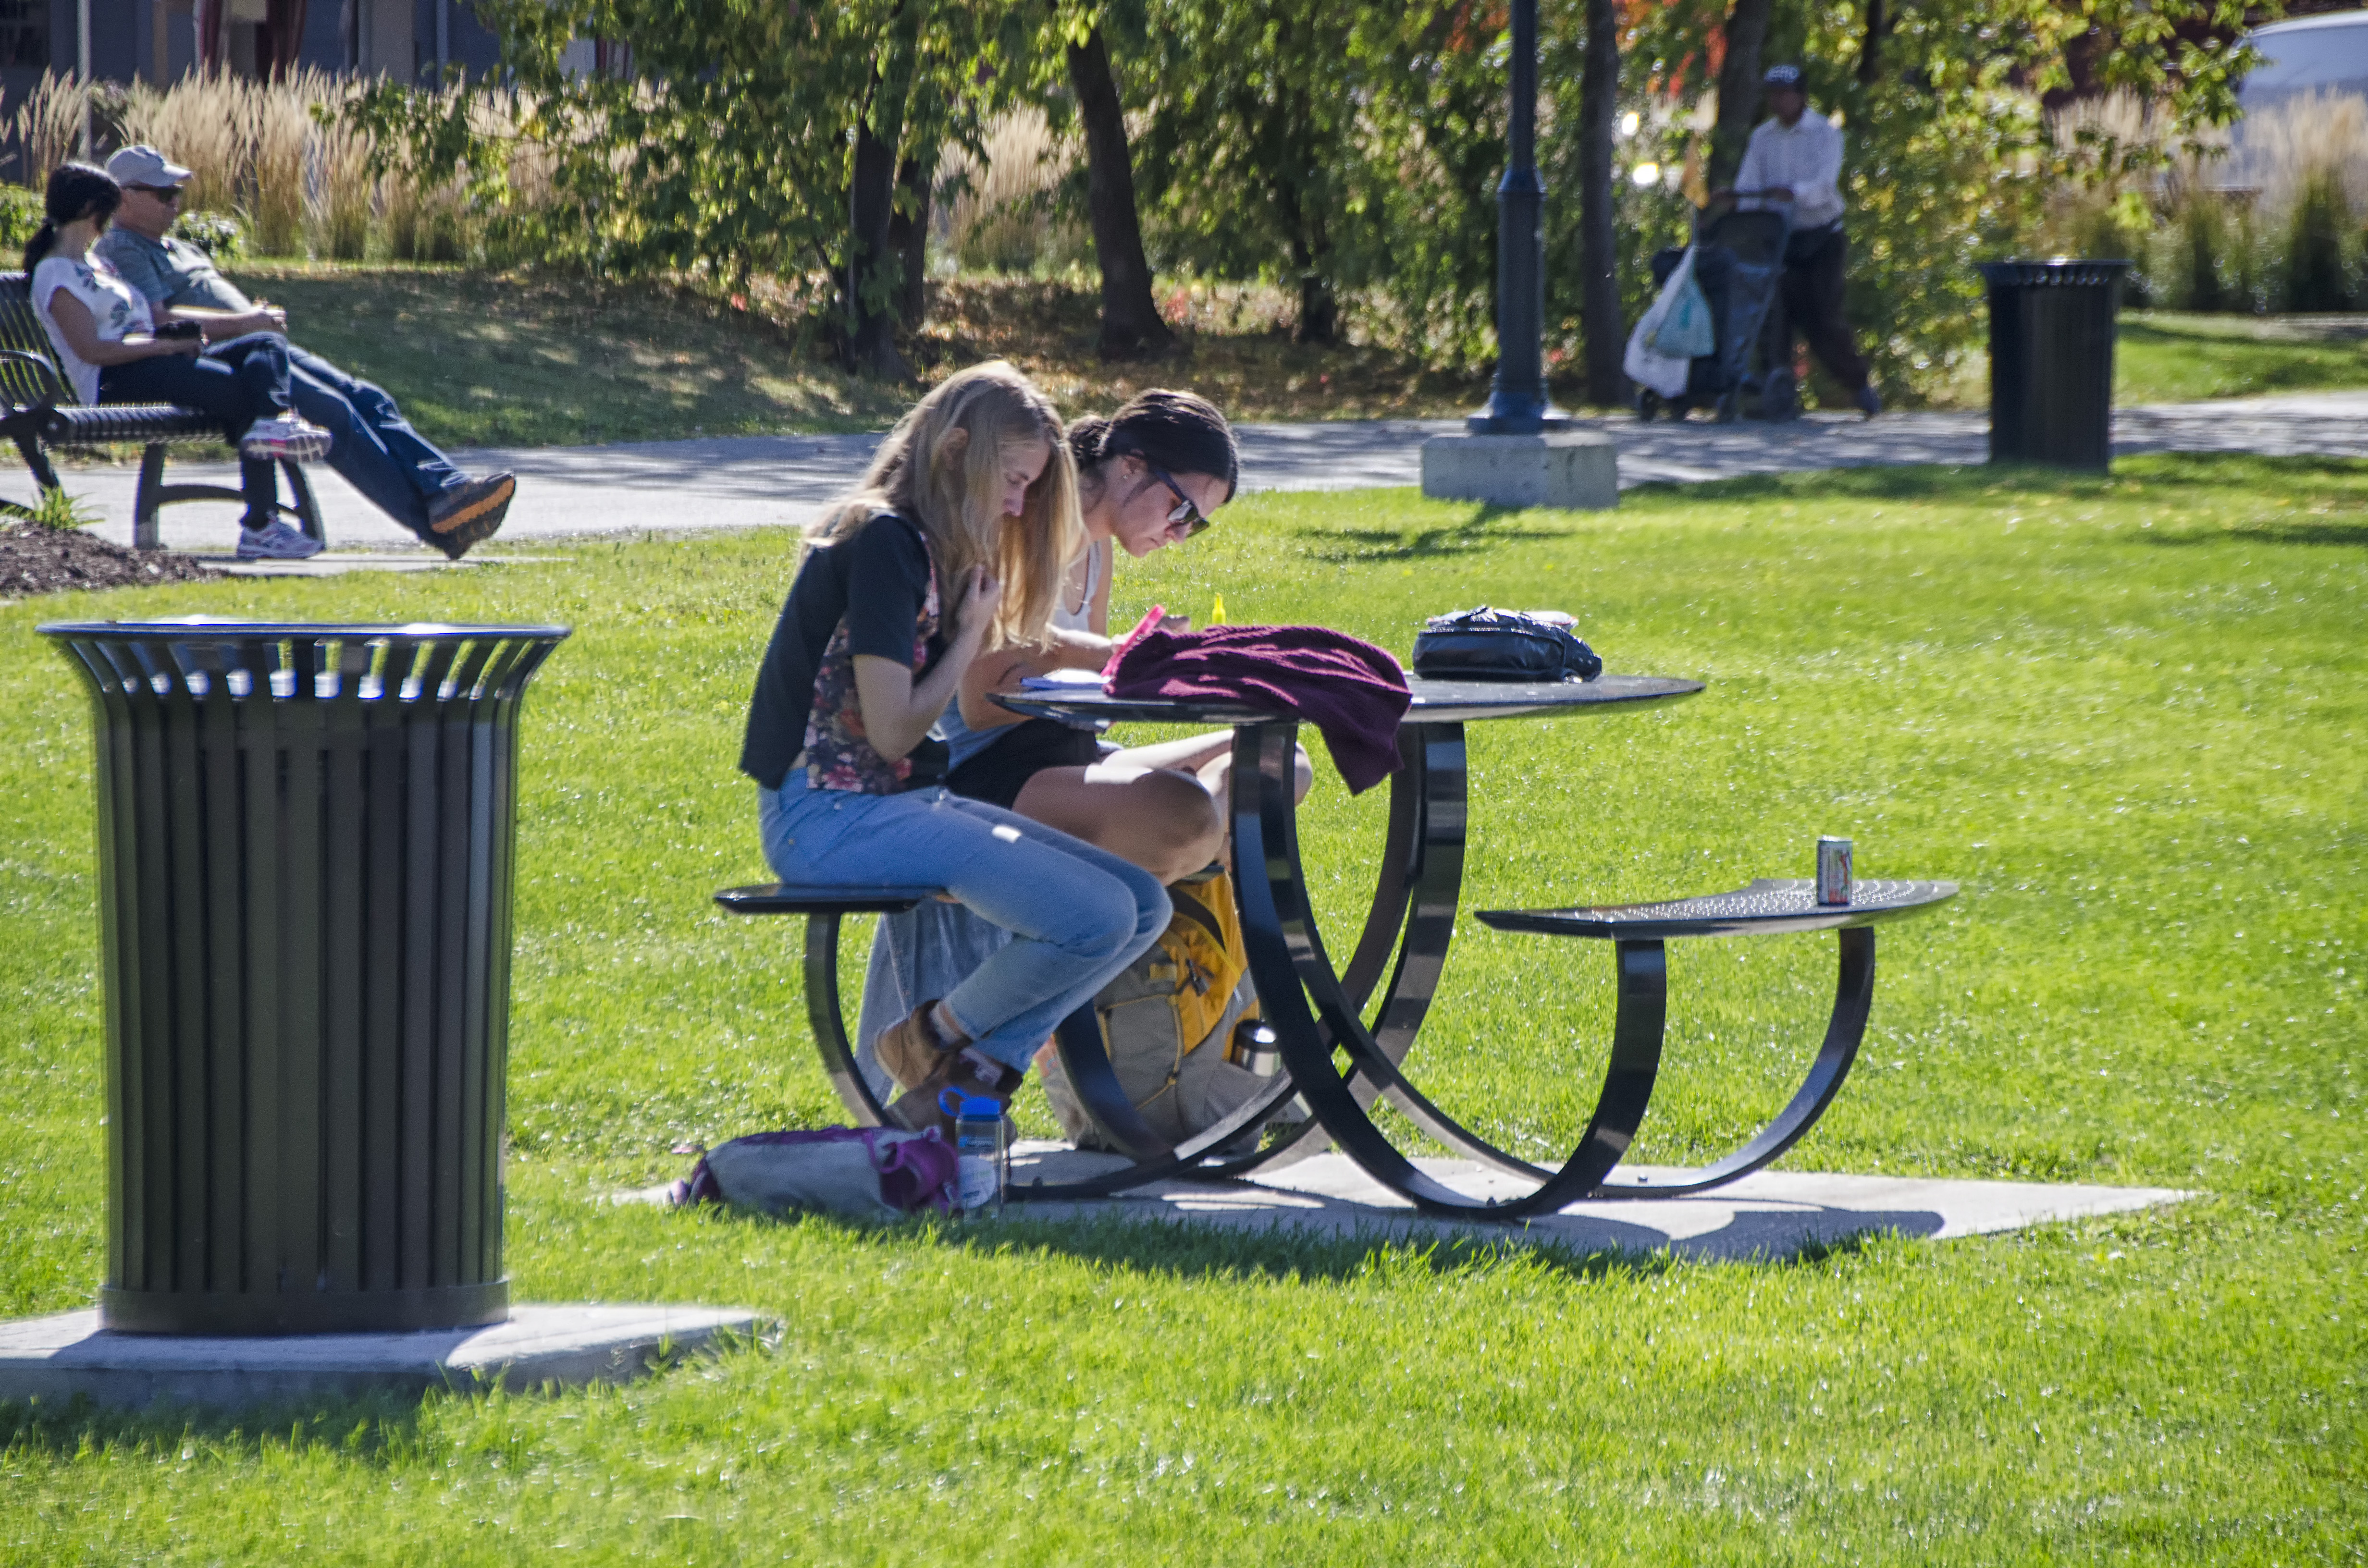
grass, person, lawn, play, vehicle, park, backyard, leisure, picnic, canada, playground, quebec, personne, sherbrooke, outdoor recreation, human positions, outdoor play equipment